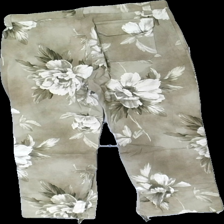
View: back
Type: Trousers
Category: Ladies
Brand: Not in the list
Brand text on label: anna montana
Colors: Green, Grey, White
Material: 100% cotton
Pattern: Floral print
Cut: Regular
Size: 40
Season: All
Stains: Major
Damage: fläckar
Damage location: middle center
Damage 2 location: middle left
Price range: <50
Recommended usage: Export
Description: gröna byxor med blommor på. fläckar i mitten.
Comment: vintage